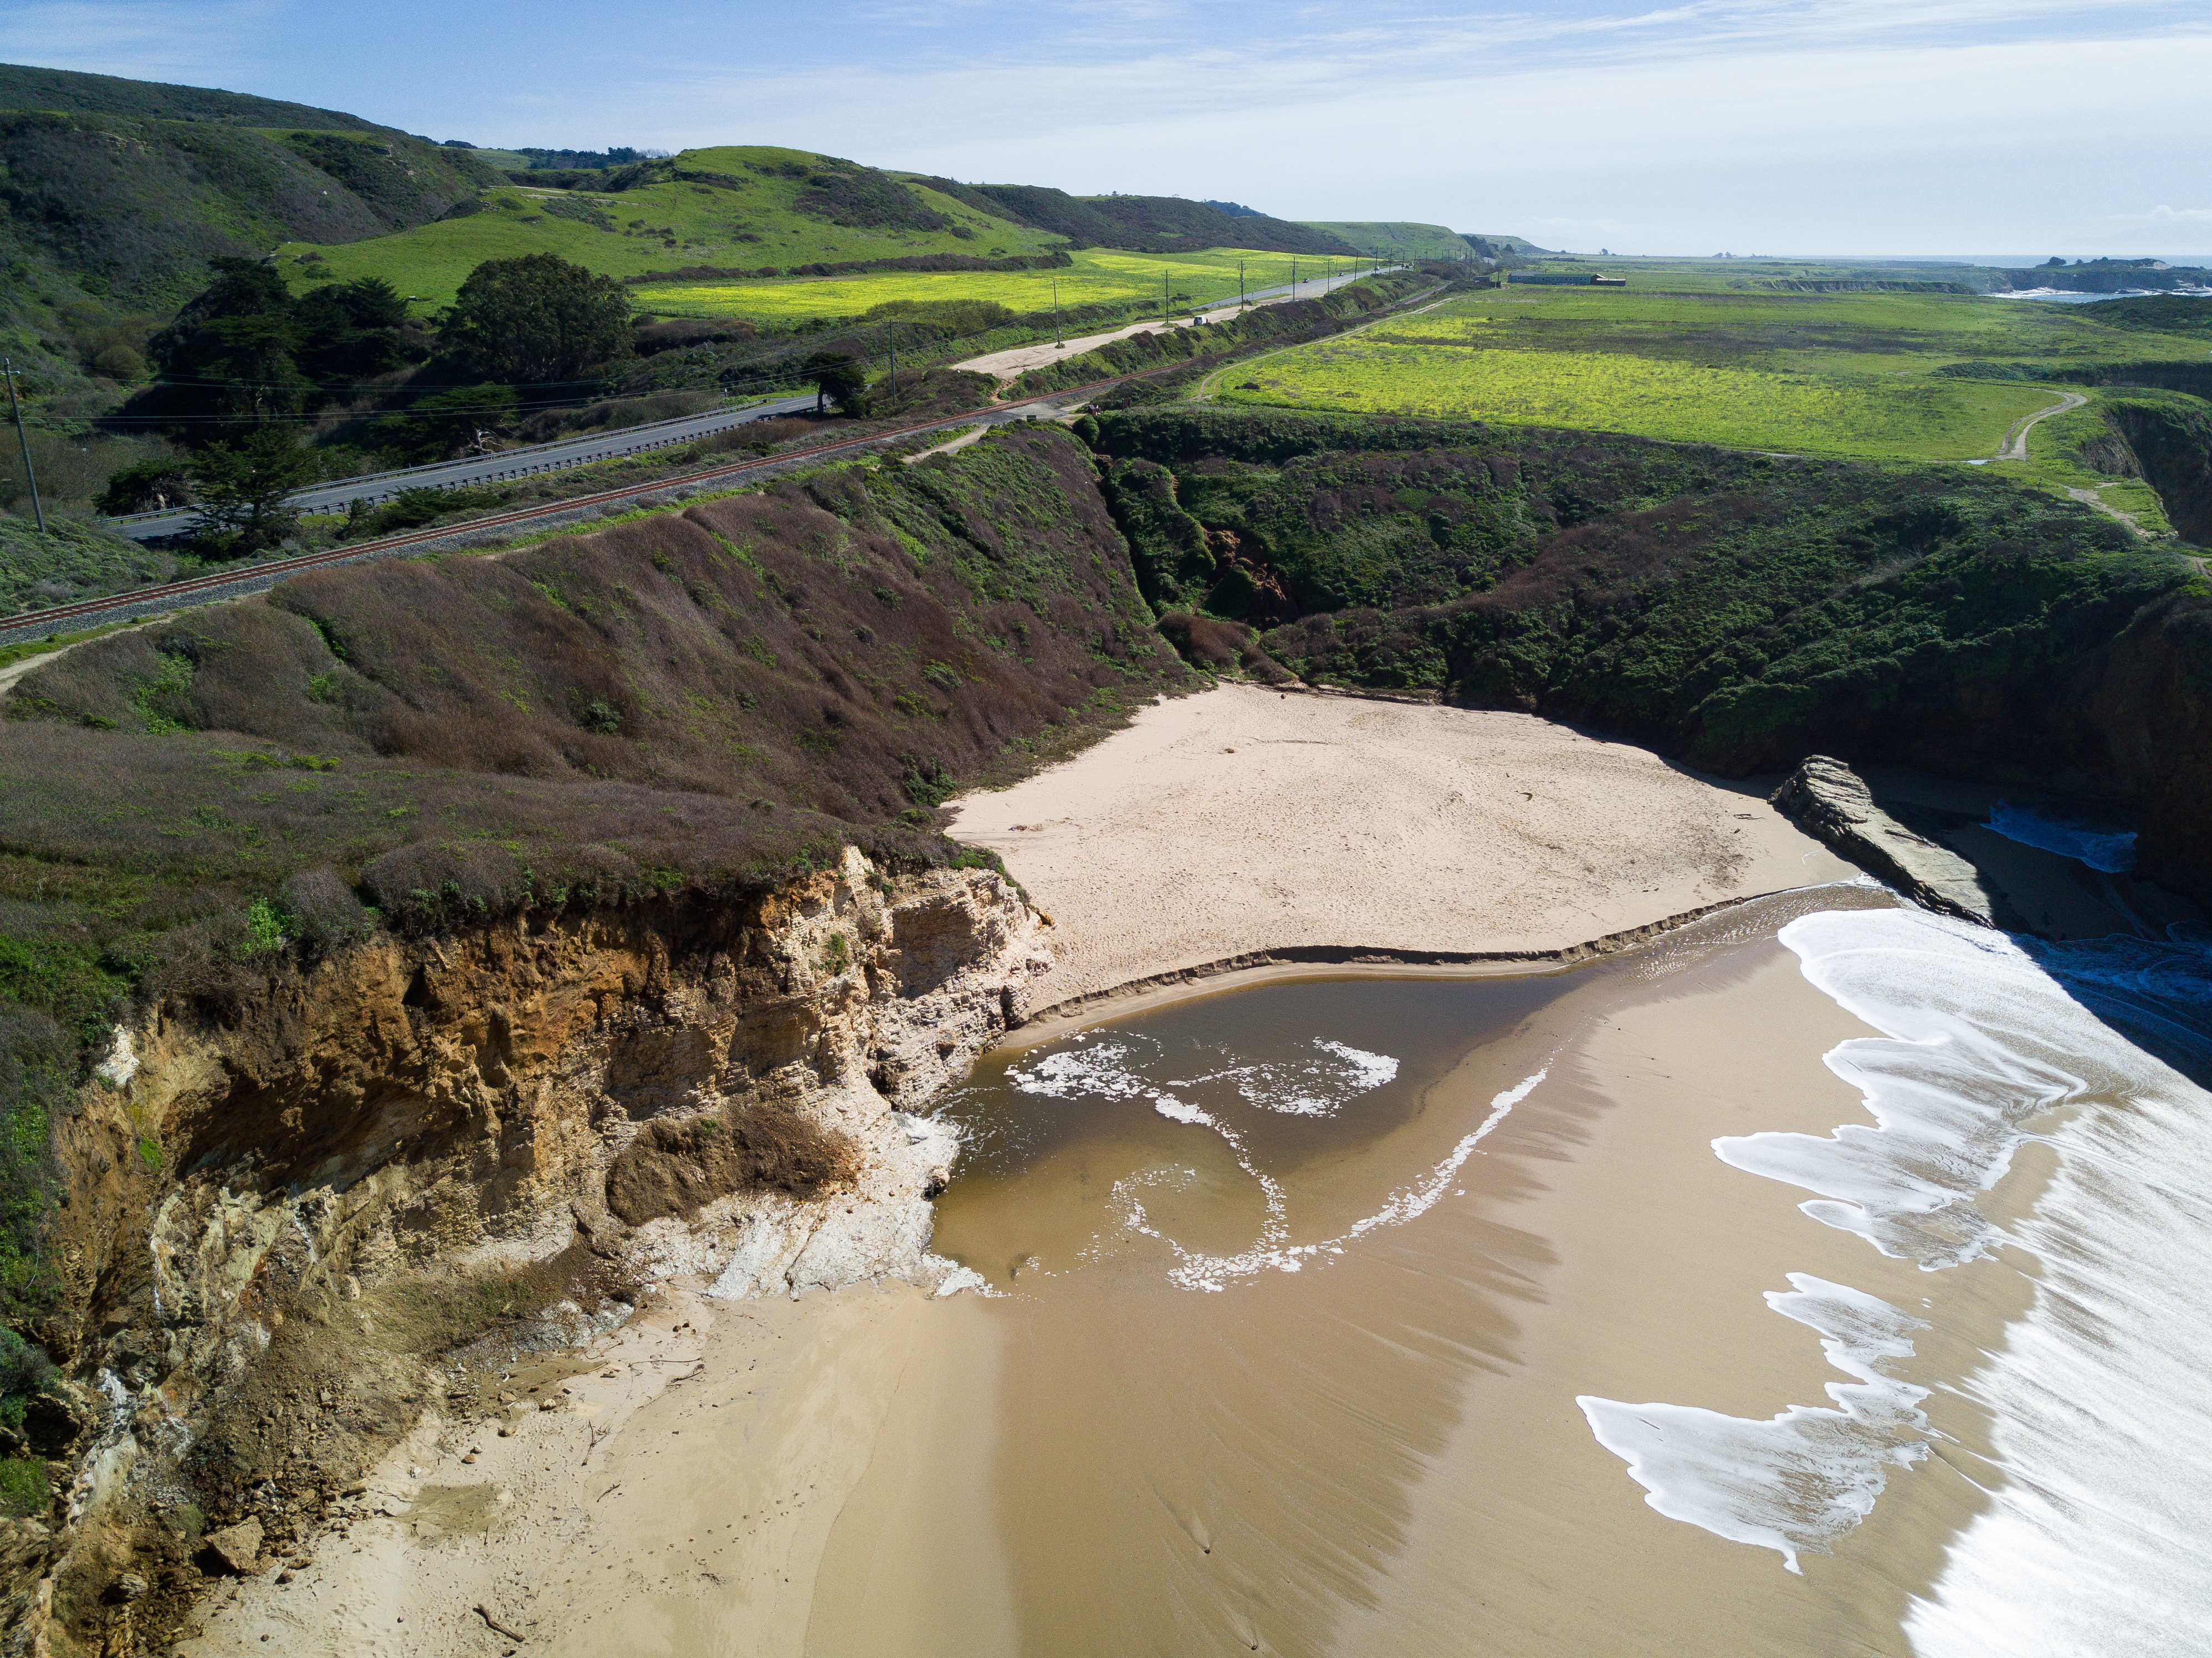
water resources, geological phenomenon, Raised beach, Thermokarst, geology, coast, cliff, reservoir, terrain, highland, rock, formation, erosion, watercourse, river, hill, soil, coastal and oceanic landforms, bank, bay, headland, fell, mountain